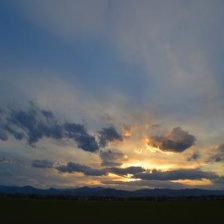
Cloud type: Stratus